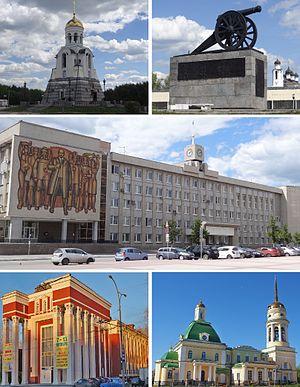
Kamensk-Ouralski est une ville de l'oblast de Sverdlovsk, en Russie. Sa population s'élevait à 169 929 habitants en 2017.